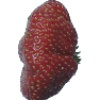
Label: Strawberry Wedge 1